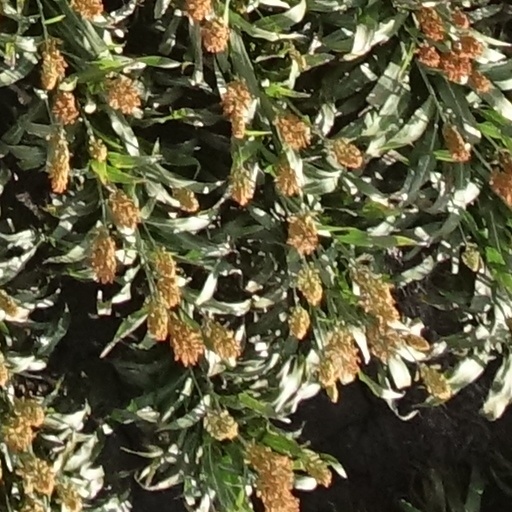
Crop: sorghum